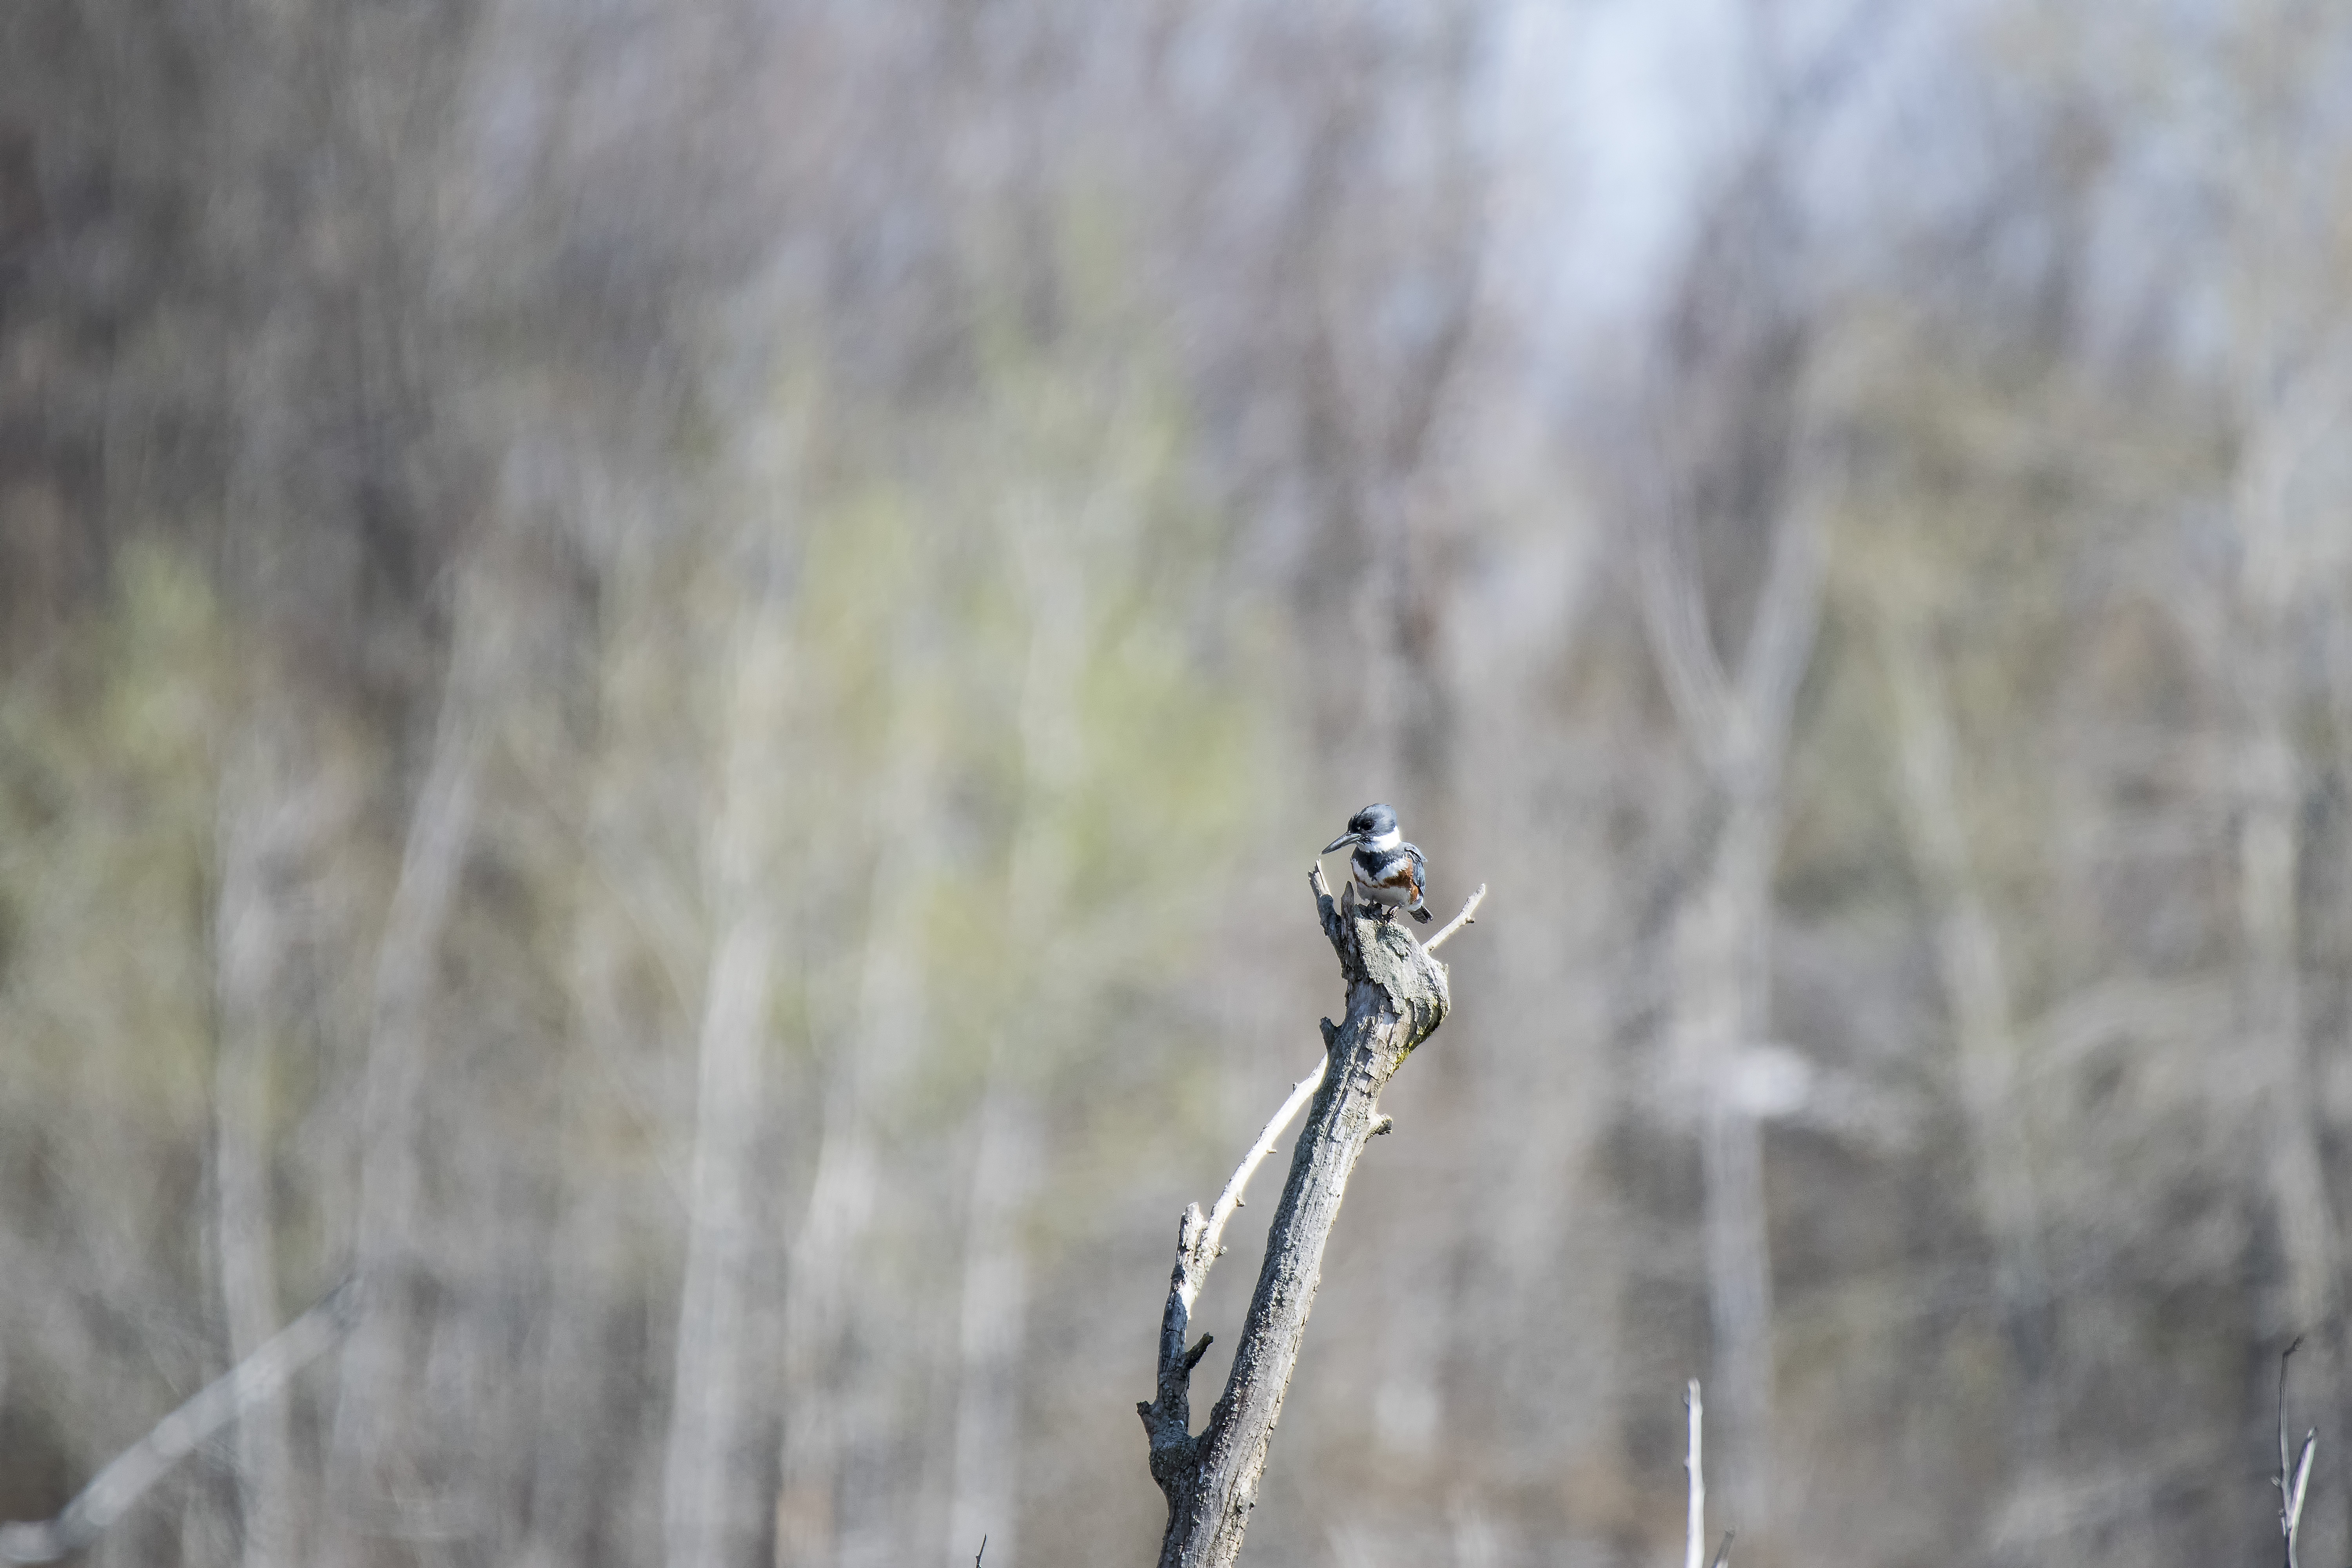
nature, grass, bird, wildlife, fauna, canada, quebec, martin, kingfisher, sherbrooke, oiseau, belted, p cheur, dam rique